Albert Viksten

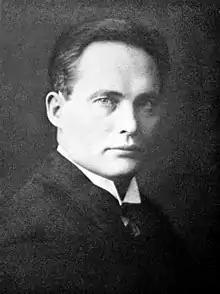
Albert Viksten

Albert Viksten (born 8 April 1889 in Vojen, Grangärde parish, Västernorrland, Sweden) was a Swedish writer of the proletarian school. He is most notable for his work regarding the life of the people working for the Swedish forest industry and for his portraits of nature. He was also an early debater of the consequences of the human industry on the environment. Viksten worked in the forest and railway industry and as a sailor before he became a journalist and writer. Albert was married to Lisa Viksten (formerly Brolin) and had 4 children, Sven, Hans, Karin and Marta.